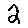
Label: 2